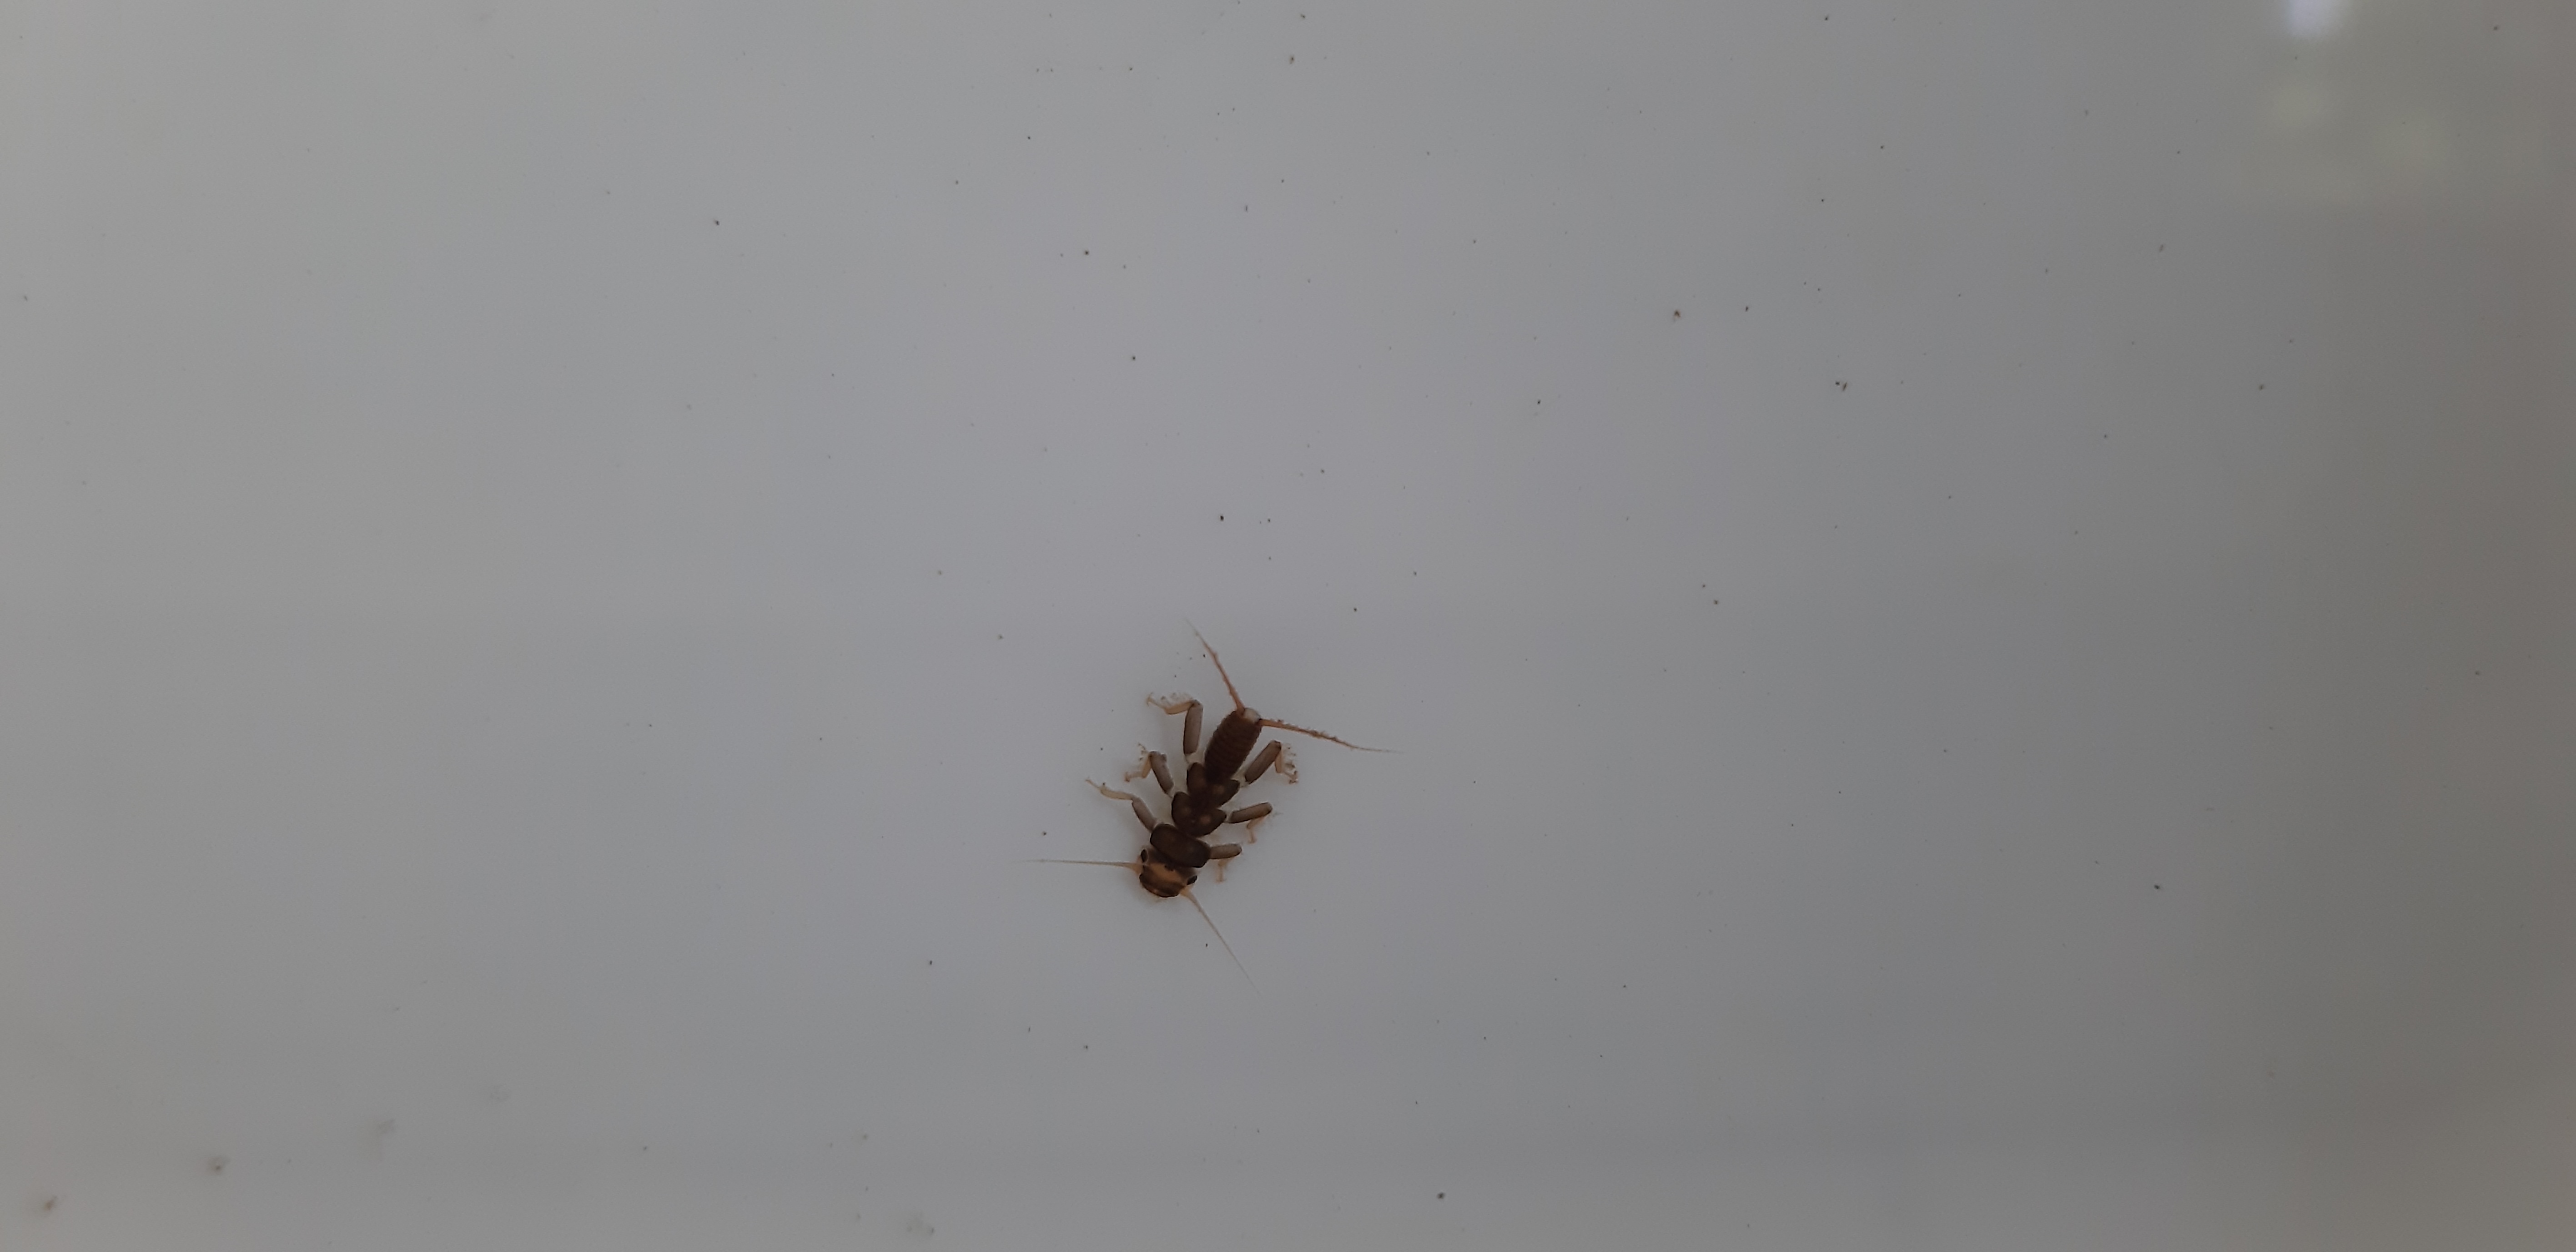
Macroinvertebrate group: stoneflies